Chris Booker

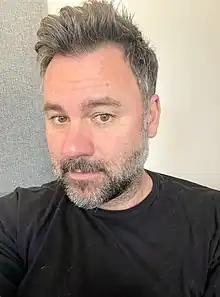

Born and raised in West Virginia, Booker graduated from Magnolia High School in New Martinsville, WV in 1989.